Mettukulam

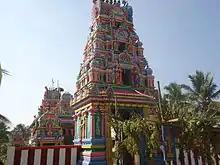
Mahamuthumariamman Temple

The supreme Goddess is worshiped in this temple in the incarnation of Sri Mahamuthumariamman. The temple complex additionally houses shrines of Lord Mahaganapathy, Lord BalaMuruga and Navagrahas (9 Planets), all housed in independent sanctums.